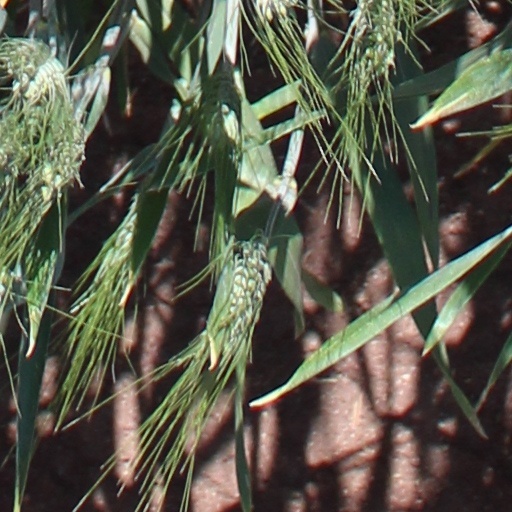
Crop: wheat